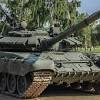
Label: T-72